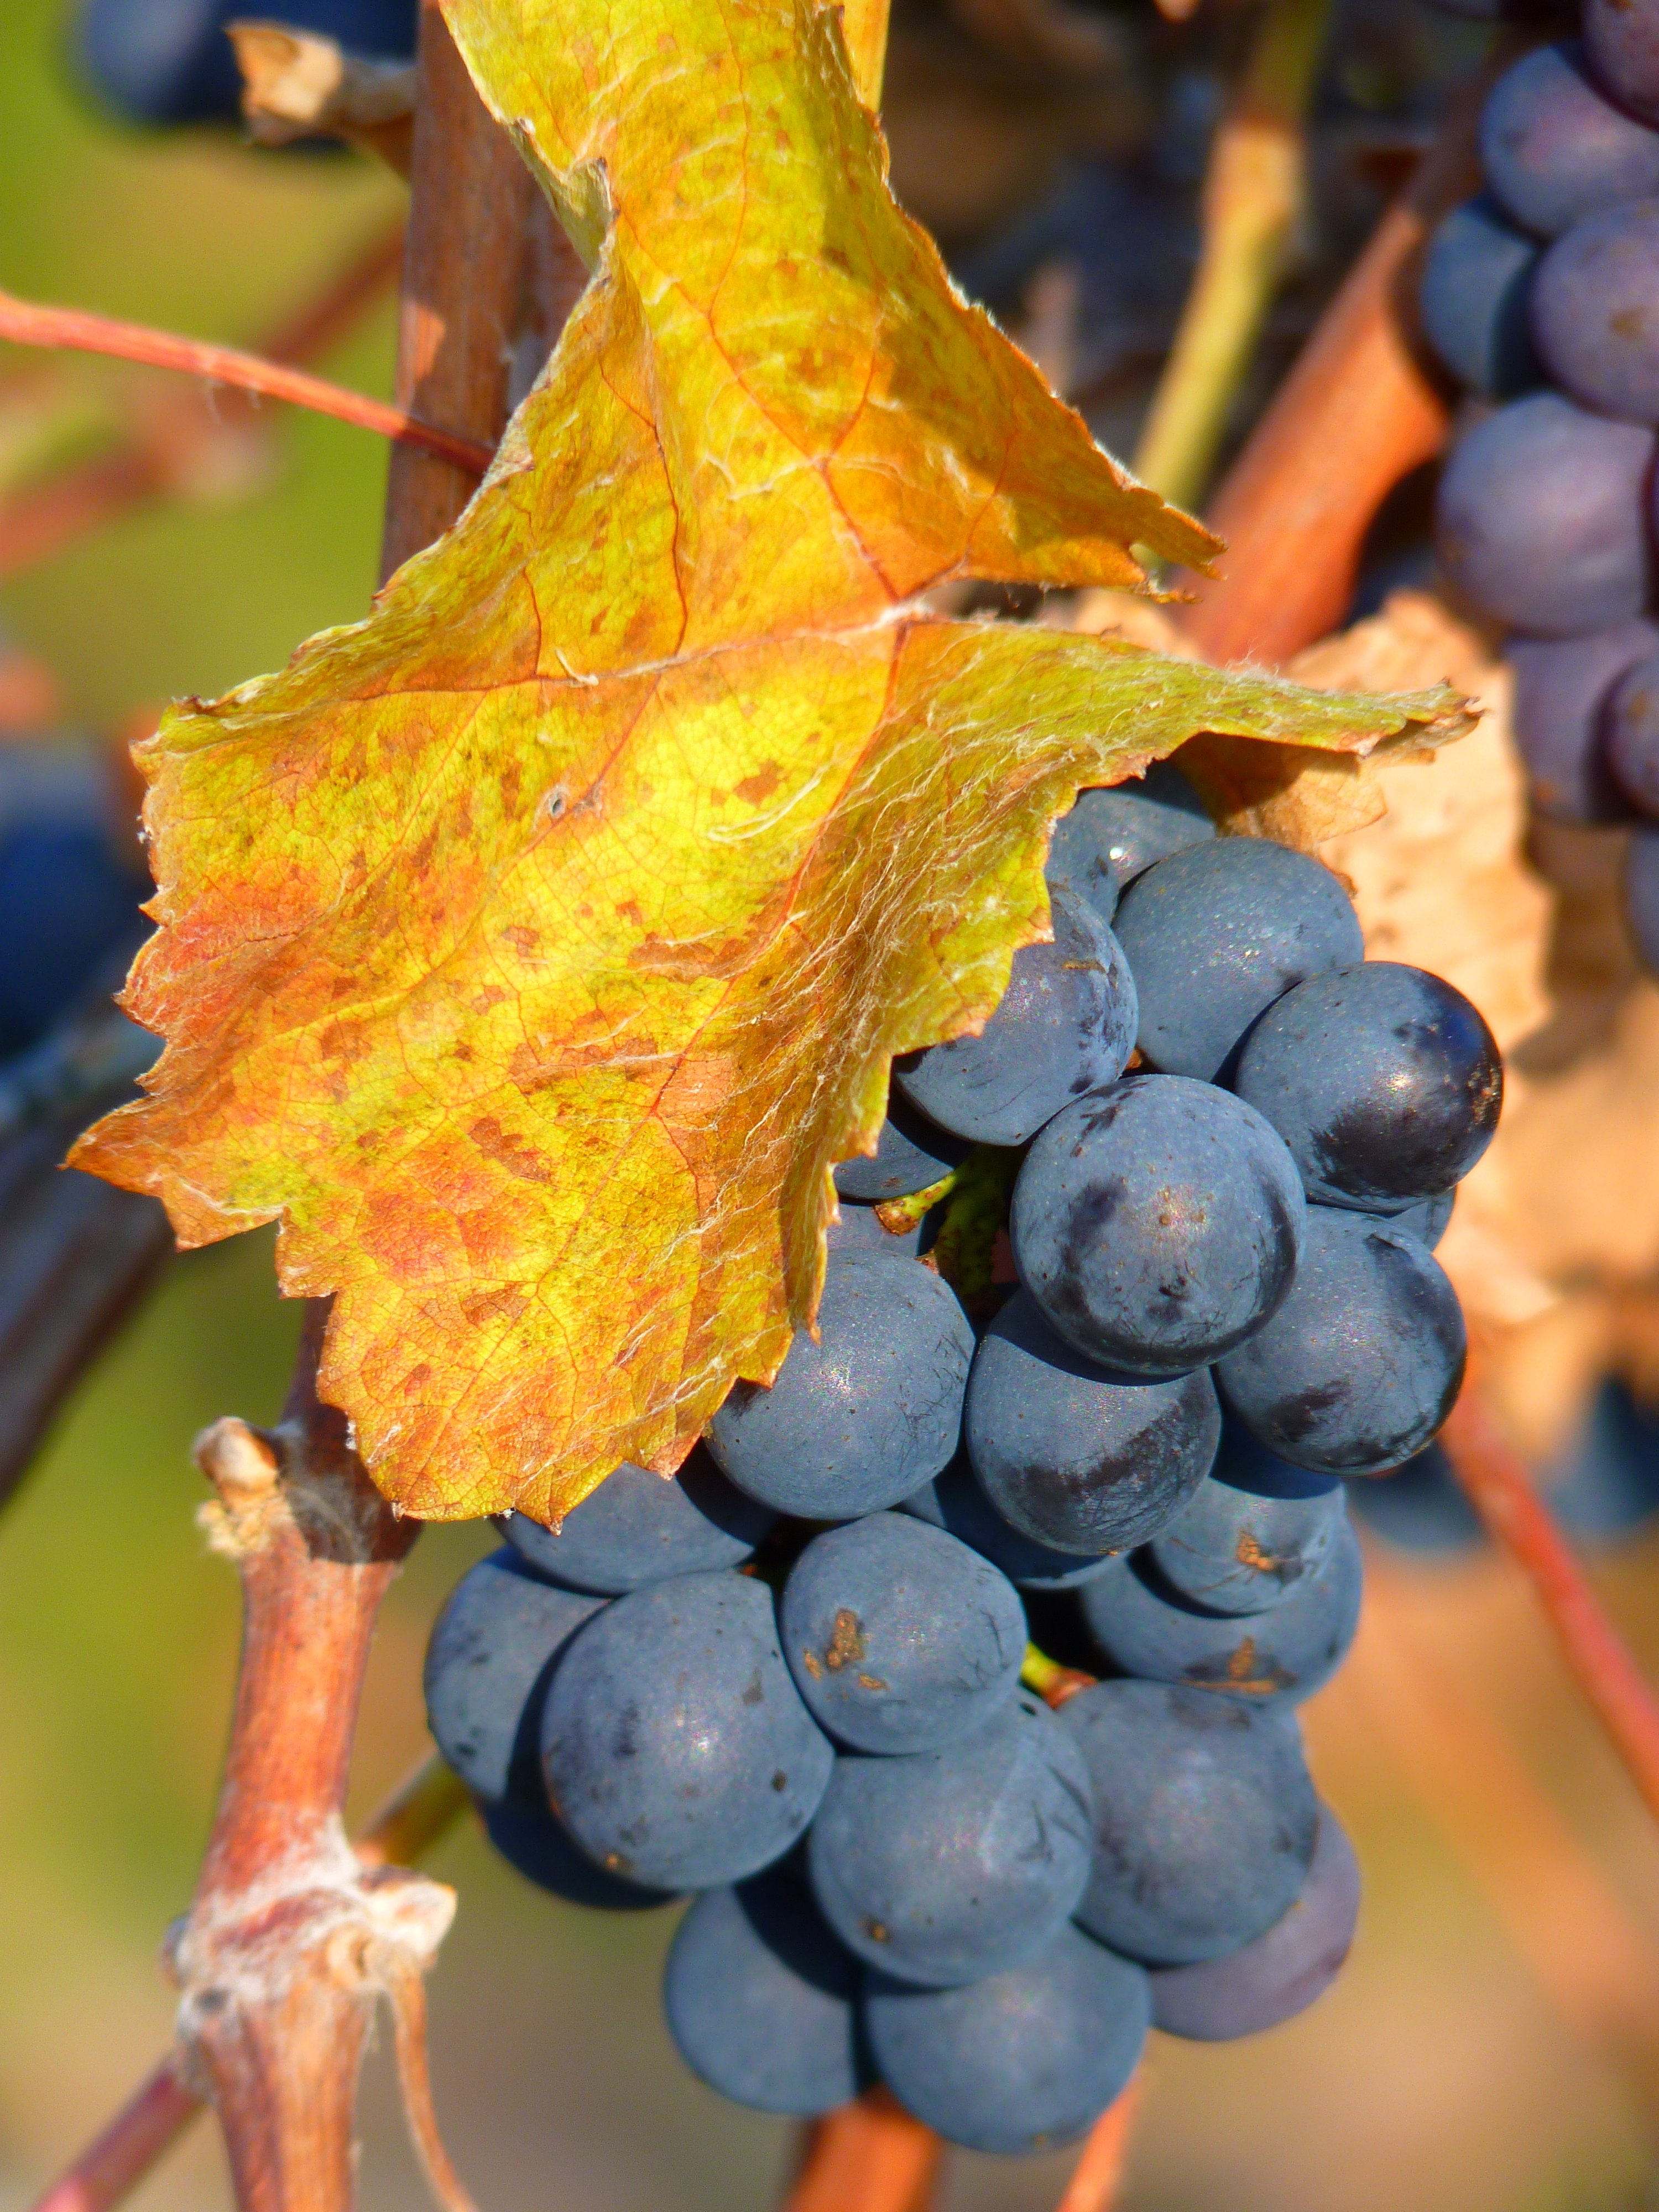
tree, plant, grape, vine, wine, fruit, leaf, food, produce, autumn, blue, season, cultivation, grapes, flowering plant, vitis, woody plant, land plant, grapevine family